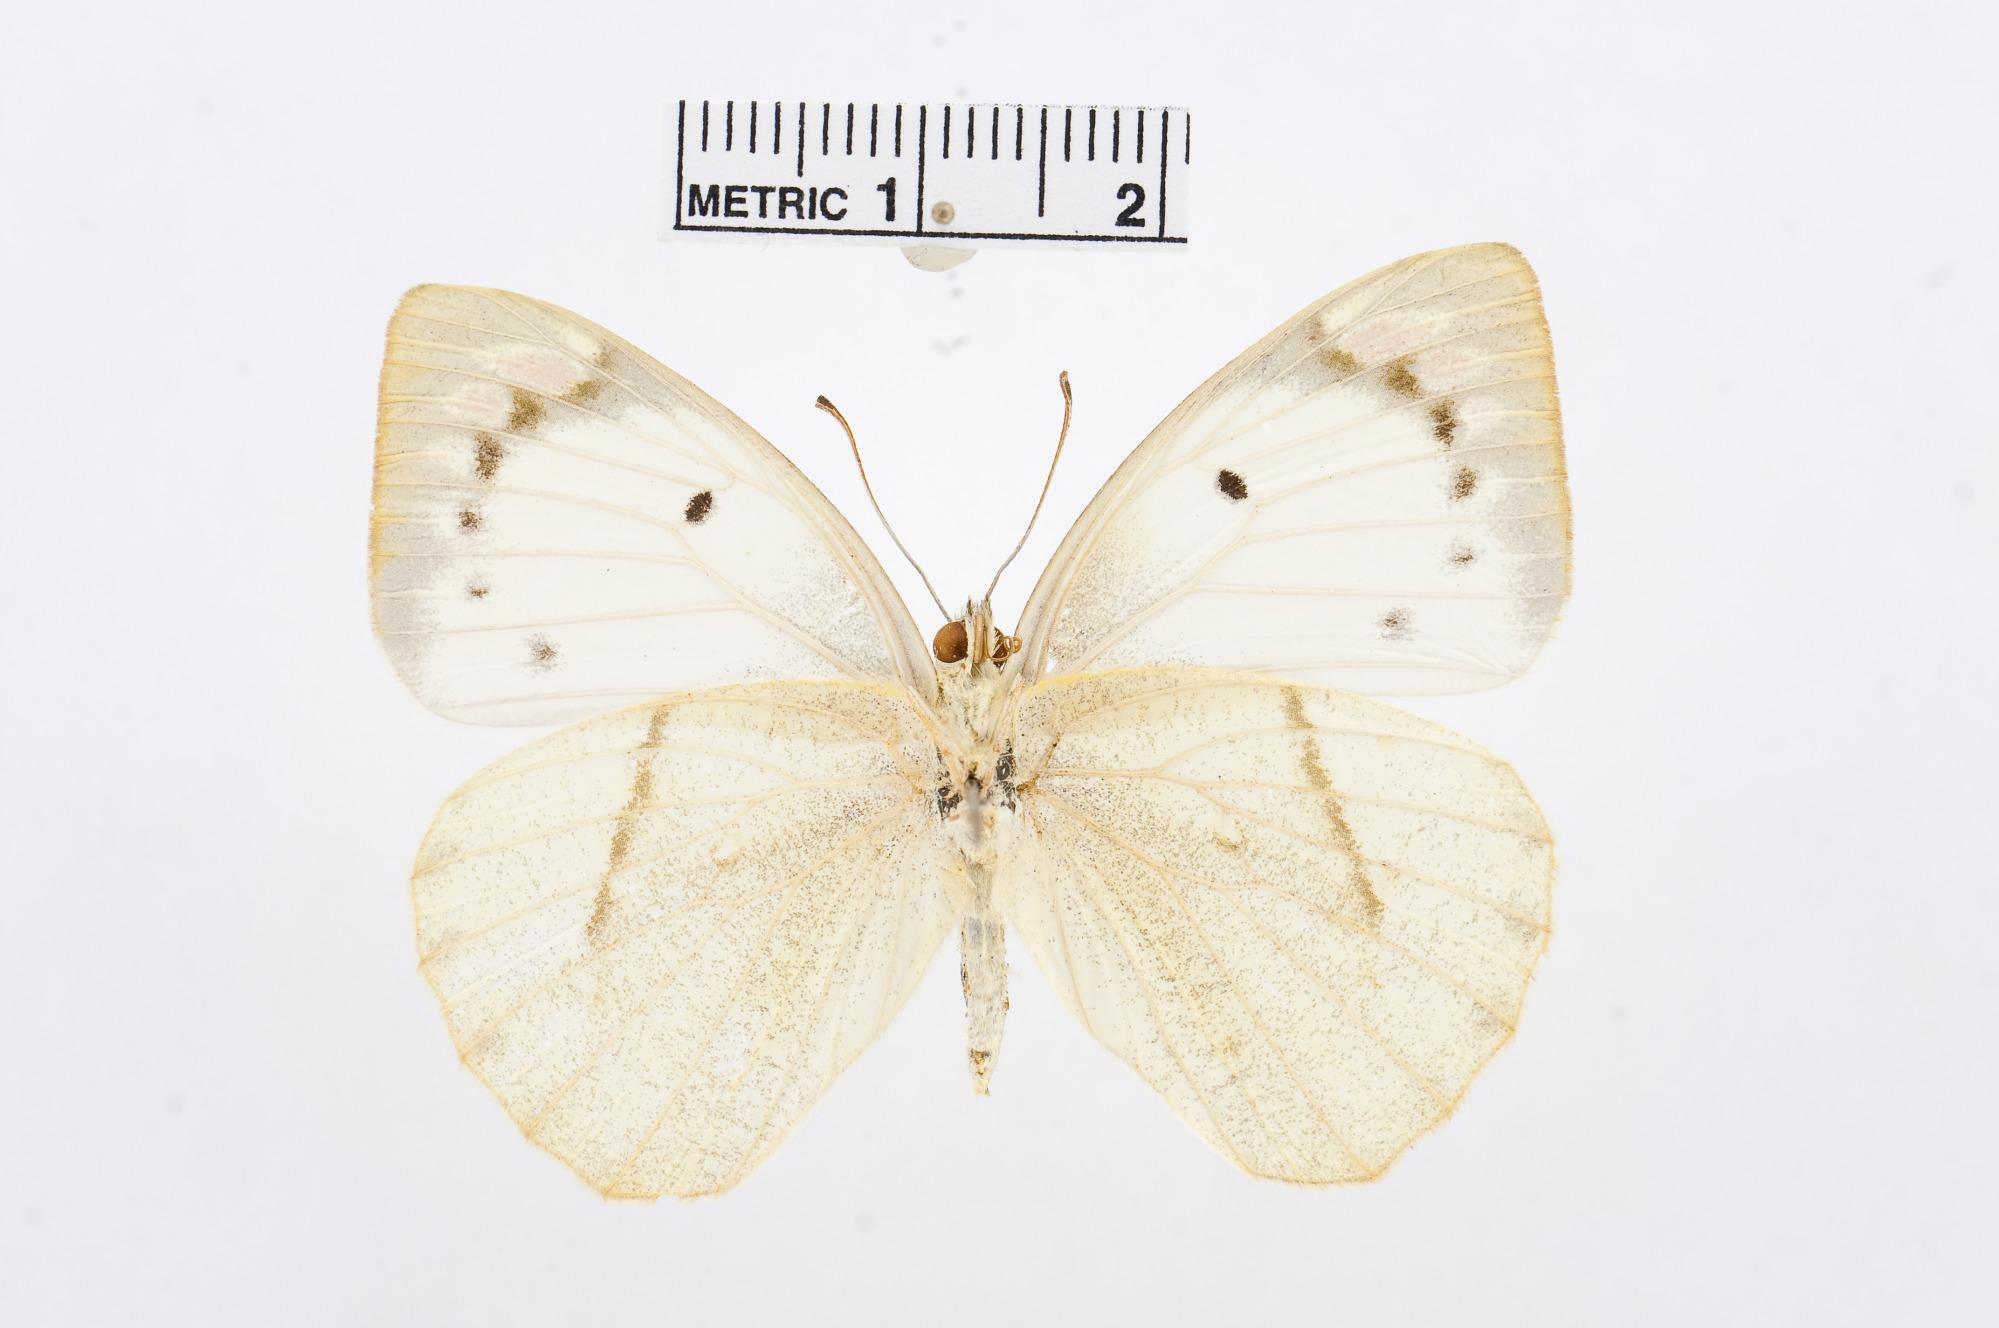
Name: Colotis haetera
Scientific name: Colotis haetera
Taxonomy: Animalia, Arthropoda, Hexapoda, Insecta, Lepidoptera, Pieridae, Pierinae